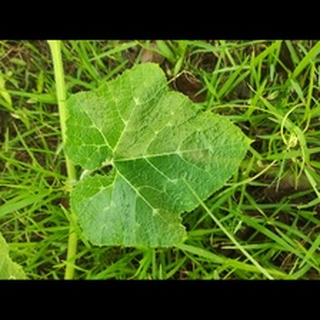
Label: healthy_pumpkin